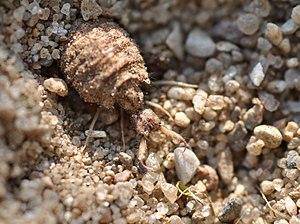
Myrmeleon formicarius, le fourmilion commun, est un insecte de l'ordre des Neuroptera, de la famille des Myrmeleontidae.
Les Myrmeleontidae forment une famille d'insectes névroptères dont les représentants sont généralement appelés fourmilions ou fourmis-lions. L'aspect de l'adulte rappelle les libellules. Certaines espèces sont connues pour le piège en forme de cône inversé que leur larve creuse dans la terre meuble, afin de capturer les petites proies qui tombent dans ce trou. Selon une révision de 2004, un peu plus de 1 500 espèces actuelles sont reconnues.